Risto Järv

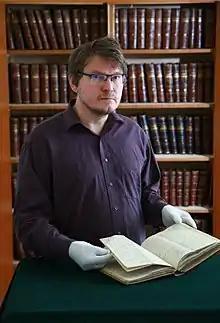
Risto Järv

Risto Järv (born 15 January 1971) is an Estonian folklorist. Since 2009 he is the head of Estonian Folklore Archives.